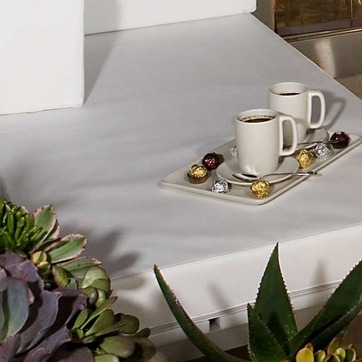
Material: ceramic